Sir Frederick Wigan, 1st Baronet

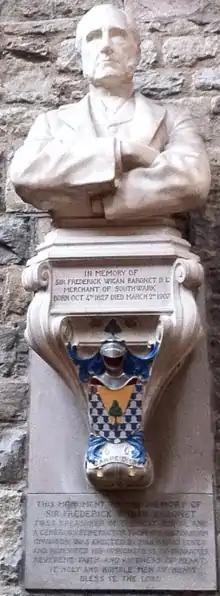
Monument to Sir Frederick Wigan, 1st Baronet in Southwark Cathedral, showing arms of Wigan: "Vair, on a pile or a mount in base vert thereon a mountain ash tree proper"

Sir Frederick Wigan, 1st Baronet, J.P., D.L (4 October 1827 – 2 March 1907) of Clare Lawn in Mortlake, Surrey and of Purland Chase in Ross, Herefordshire, was a hops merchant based at Southwark, in Surrey, near the south end of London Bridge. He was also a director of the North London Railway and had business interests in several water supply companies and in the brewers Samuel Allsopp & Sons Bass, Ratcliff and Gretton and Worthington and Co. He was also a collector of orchids.